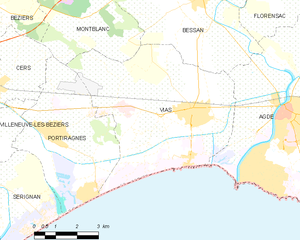
Carte de la commune française de code INSEE 34332 - Vias
Vias est une commune française située dans le département de l'Hérault, en région Occitanie.